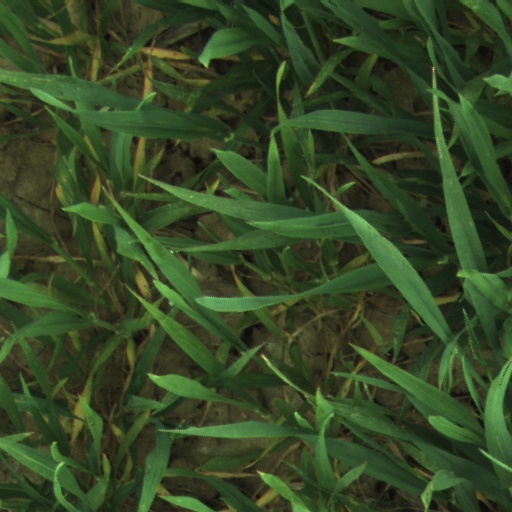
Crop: wheat